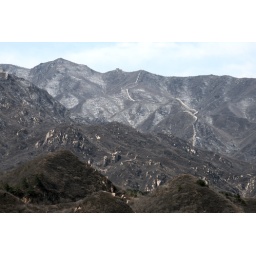
The wall snakes over the hills well into the horizon... that is snow on the mountains still -- in April...